Ambigram

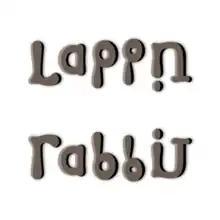
Bilingual mirror ambigram playing on the translation of the word "Lapin" ("rabbit", in French).

The German conceptual artist Mia Florentine Weiss built a sculptural ambigram , that has traveled Europe as a symbol of peace and change of perspective. Depending on which side the viewer looks at it, the sculpture says "Love" or "Hate". A similar concept was installed in front of the Reichstag building in Berlin with the words "Now / Won". Both sculptures are mirror type ambigrams, symmetrical around a vertical axis.